Malkit Shoshan

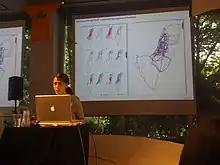

Malkit Shoshan (born 1976) is a designer, author, lecturer and founder of FAST, an architectural think tank that addresses "the relationships between architecture, urban planning, and human rights."